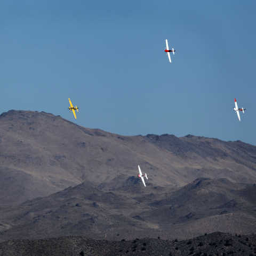
multiple airplanes race directly against each other in organisation sector